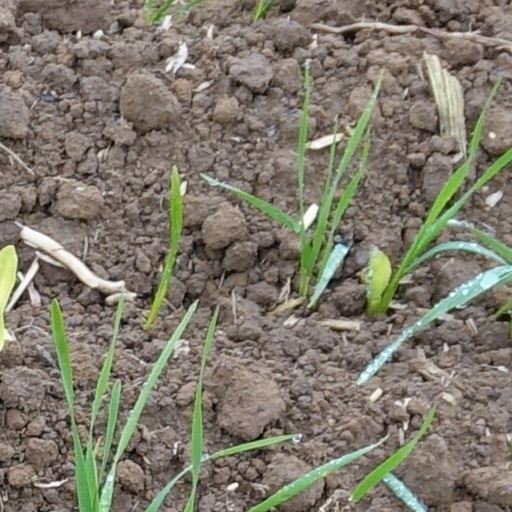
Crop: wheat